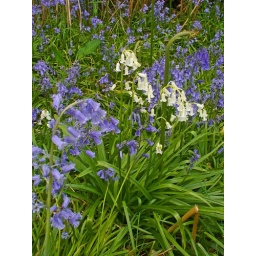
Isolated white bluebells in a mass of blue